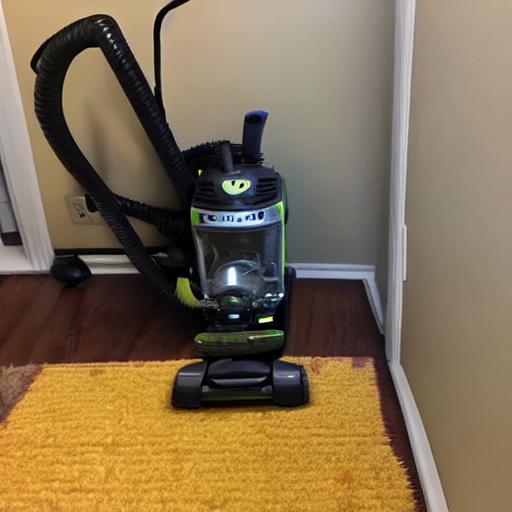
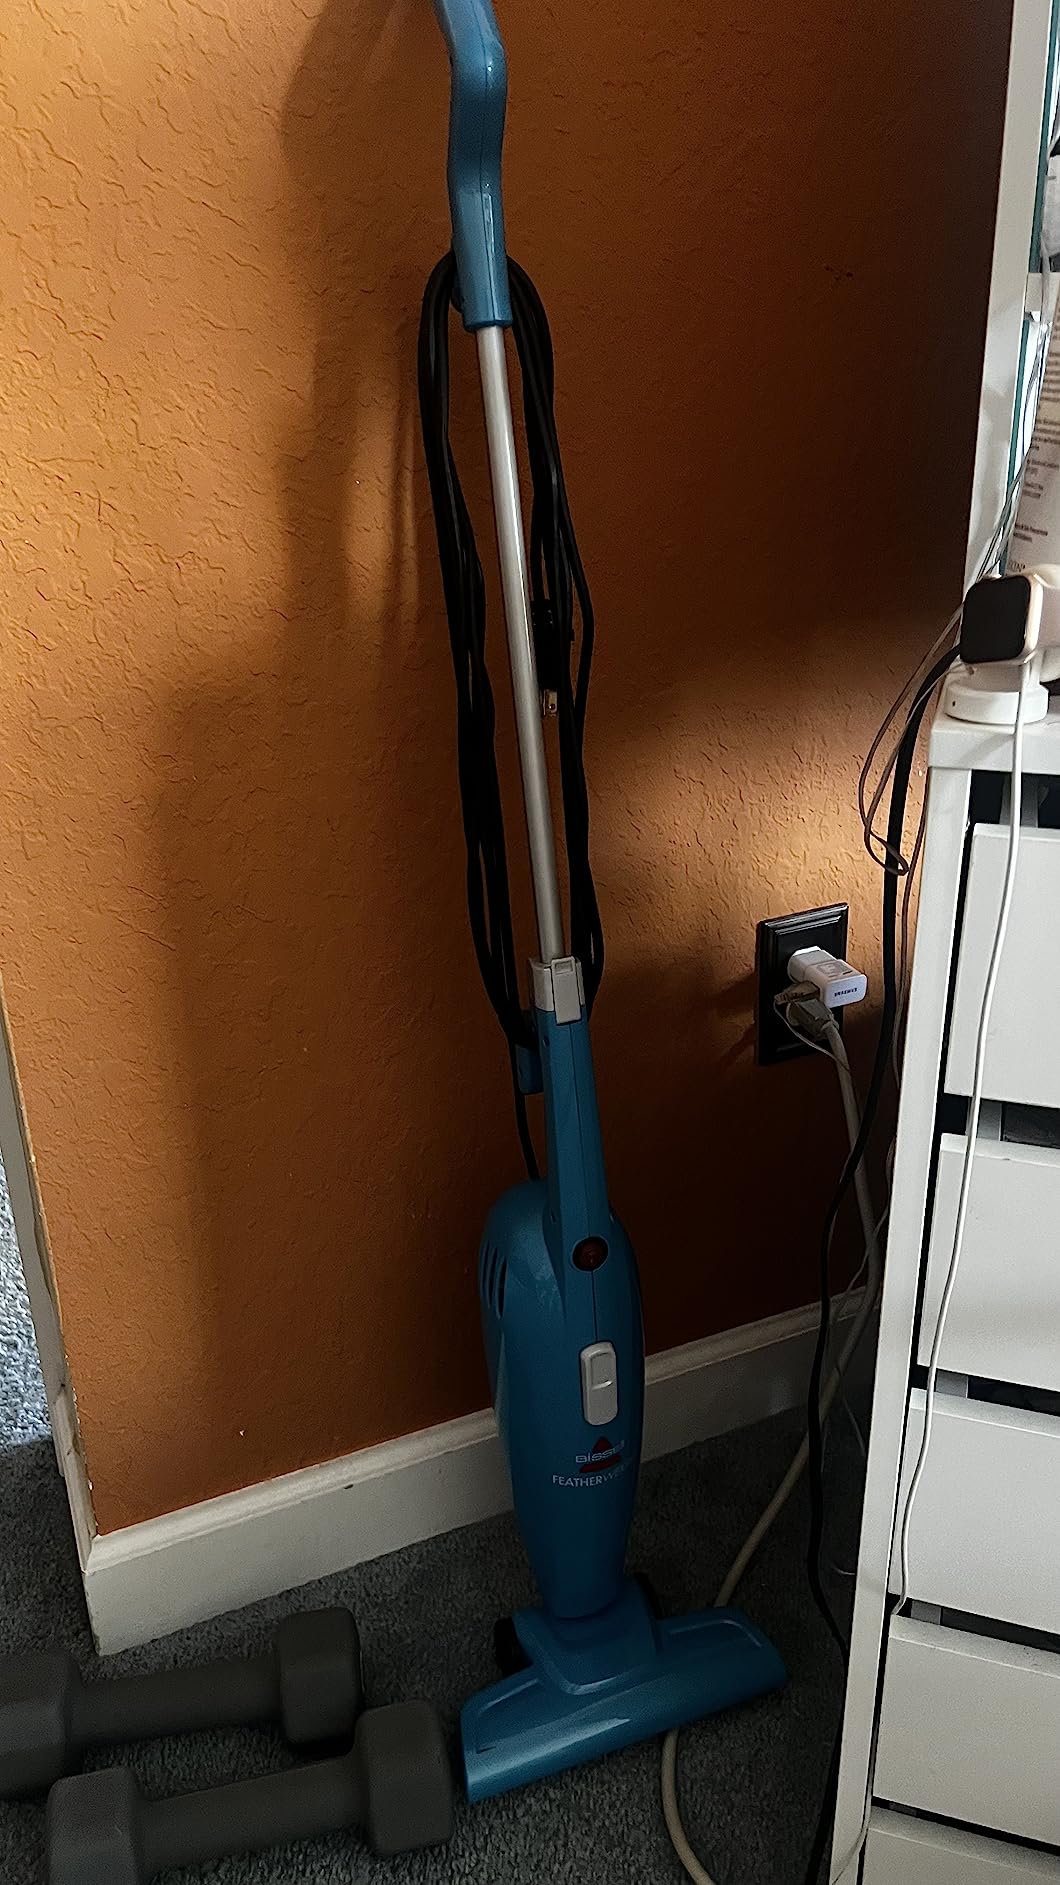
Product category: items_vacuum
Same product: no